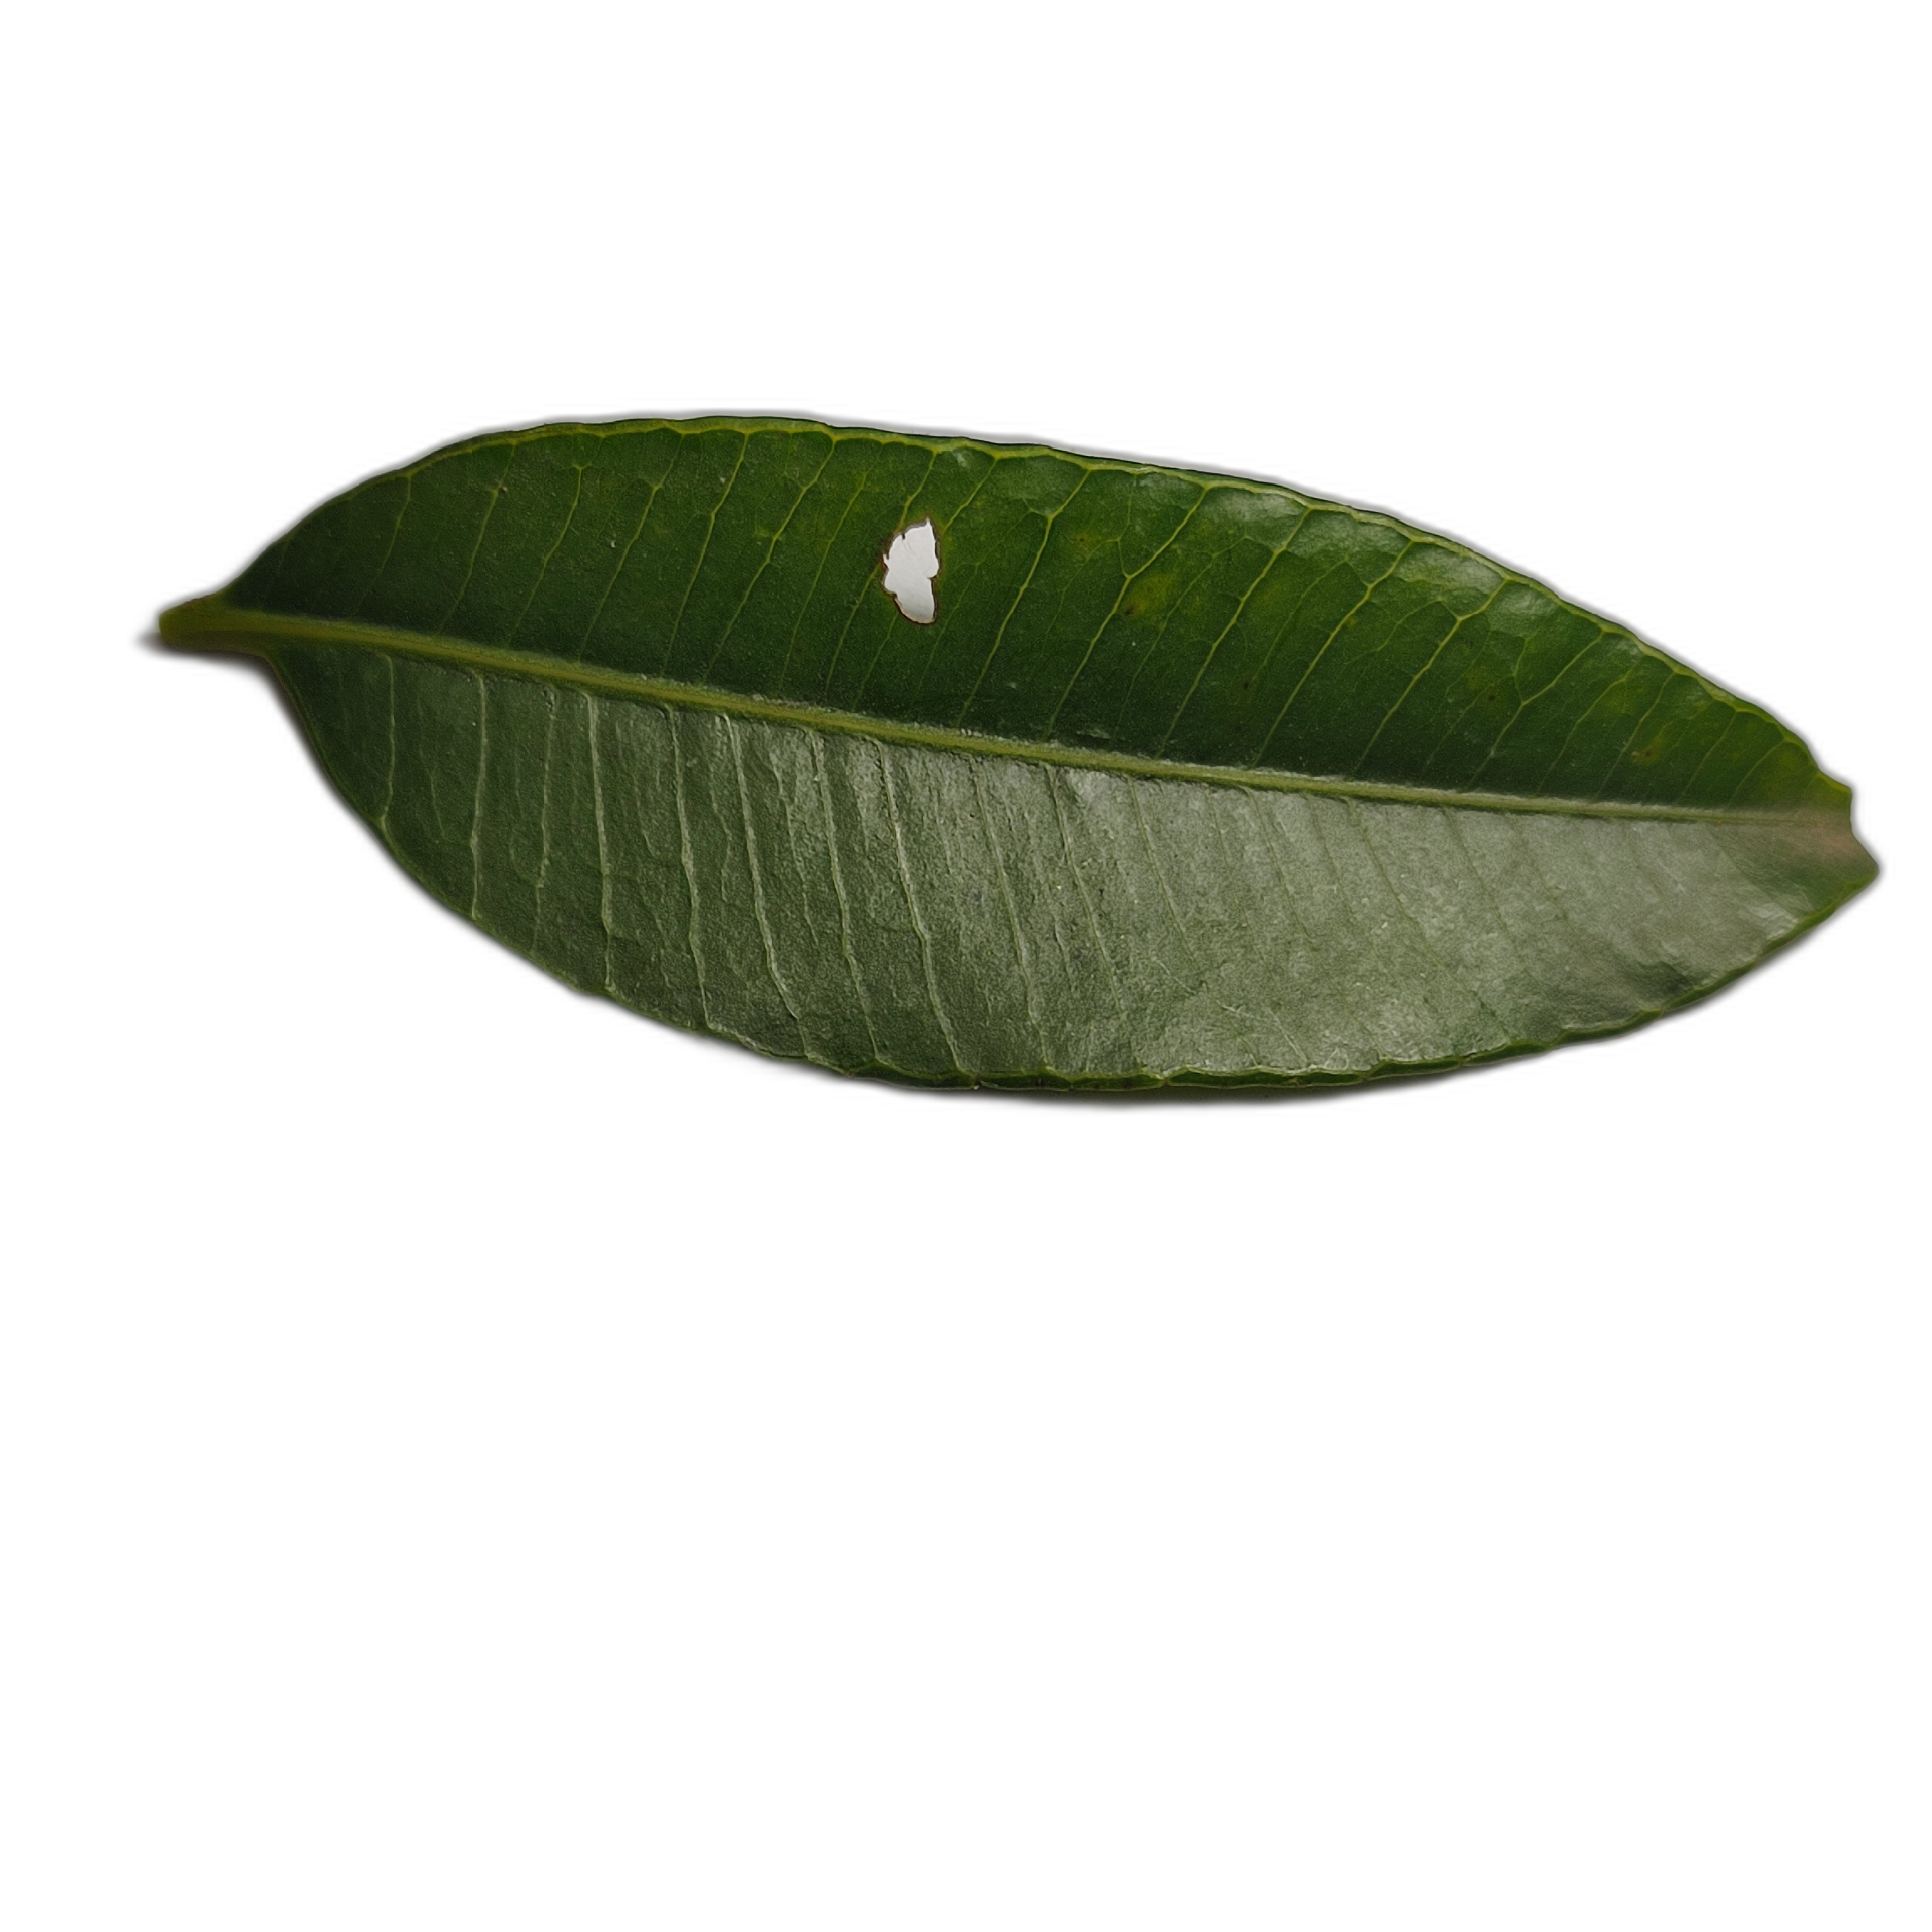
Label: healthy